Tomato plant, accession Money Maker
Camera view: bottom (45 deg); turntable rotation: 90 degrees
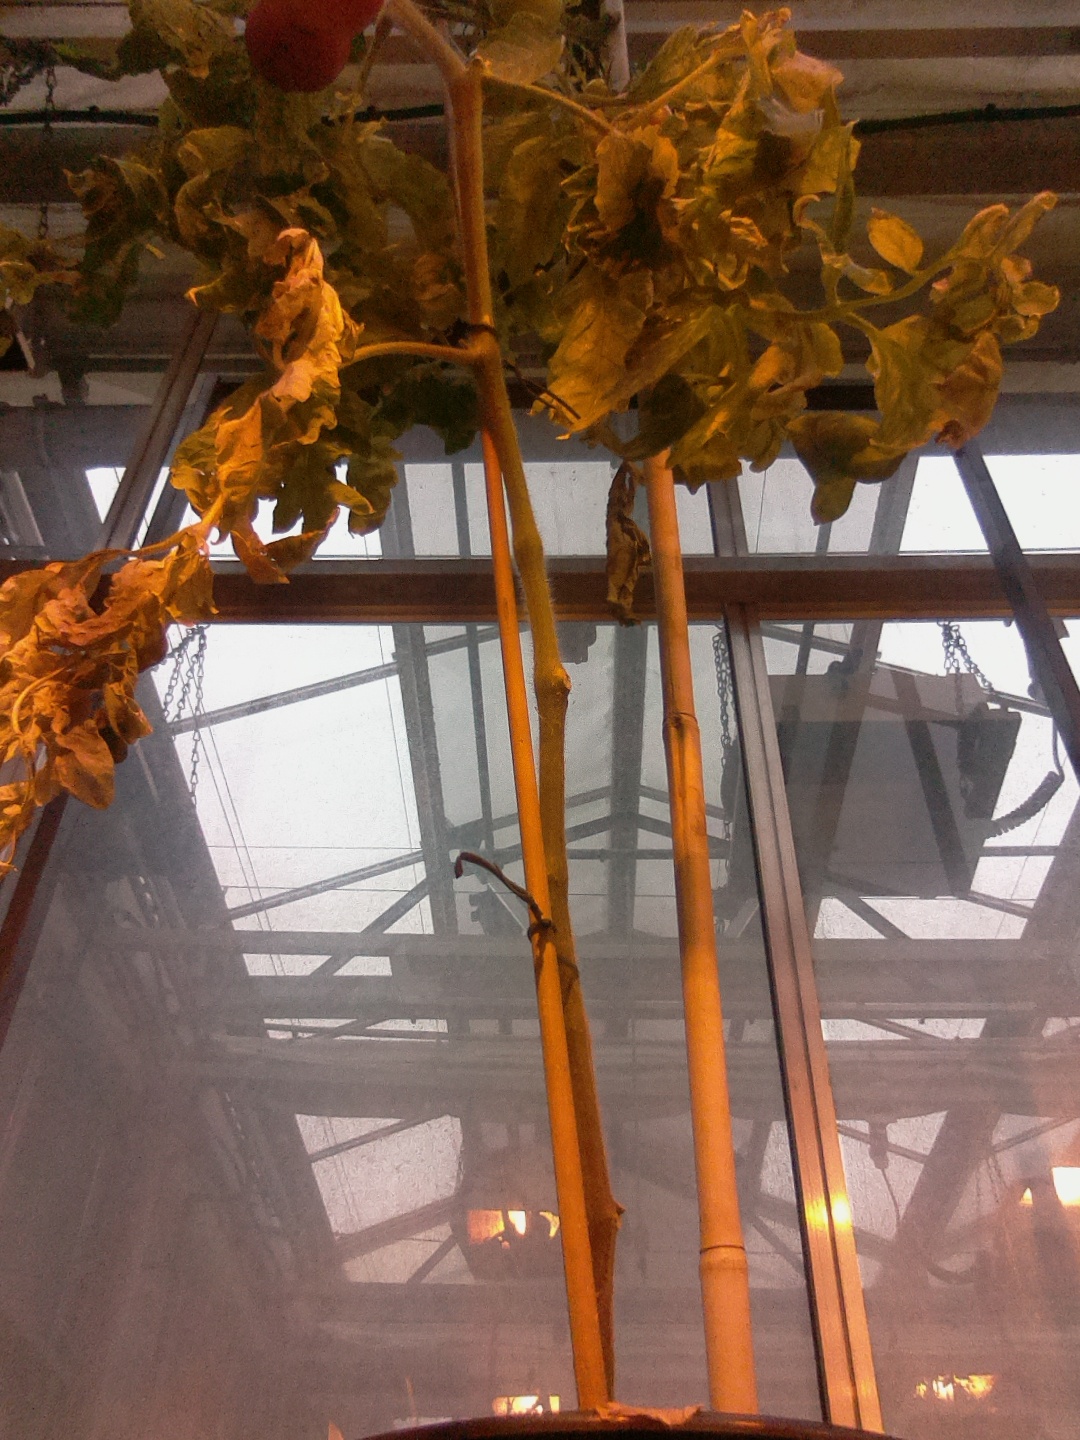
BBCH growth stage 81: 10%-20% of fruits show typical fully ripe color